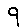
Label: 9